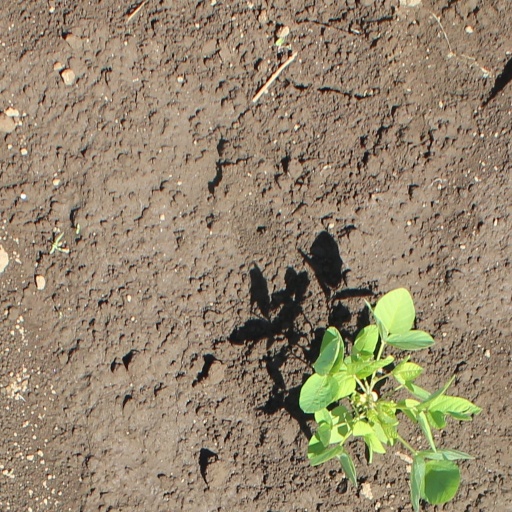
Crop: soybean